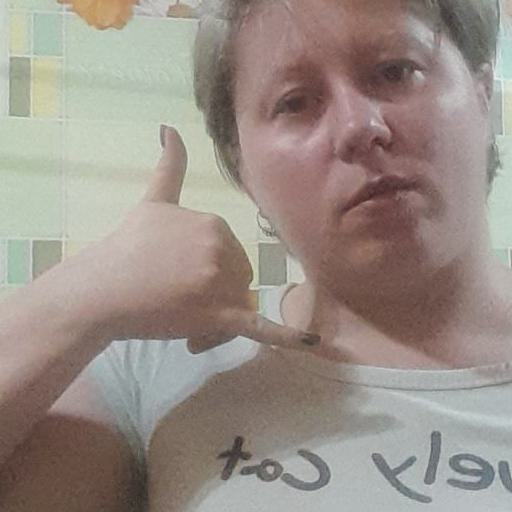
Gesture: call